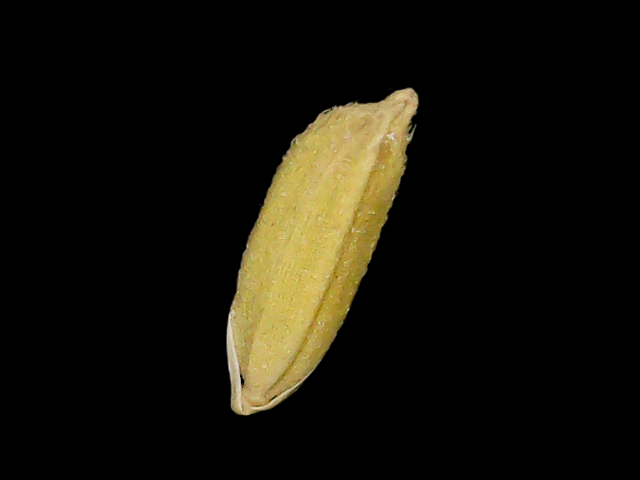
Rice variety: Binadhan17